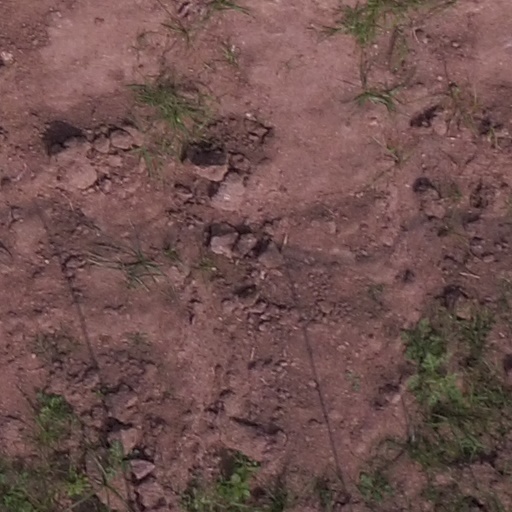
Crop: maize; corn